Angoothi

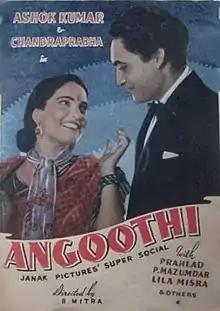

Angoothi is a 1943 Indian Hindi-language film directed by Bibhuti Mitra and starring Ashok Kumar.